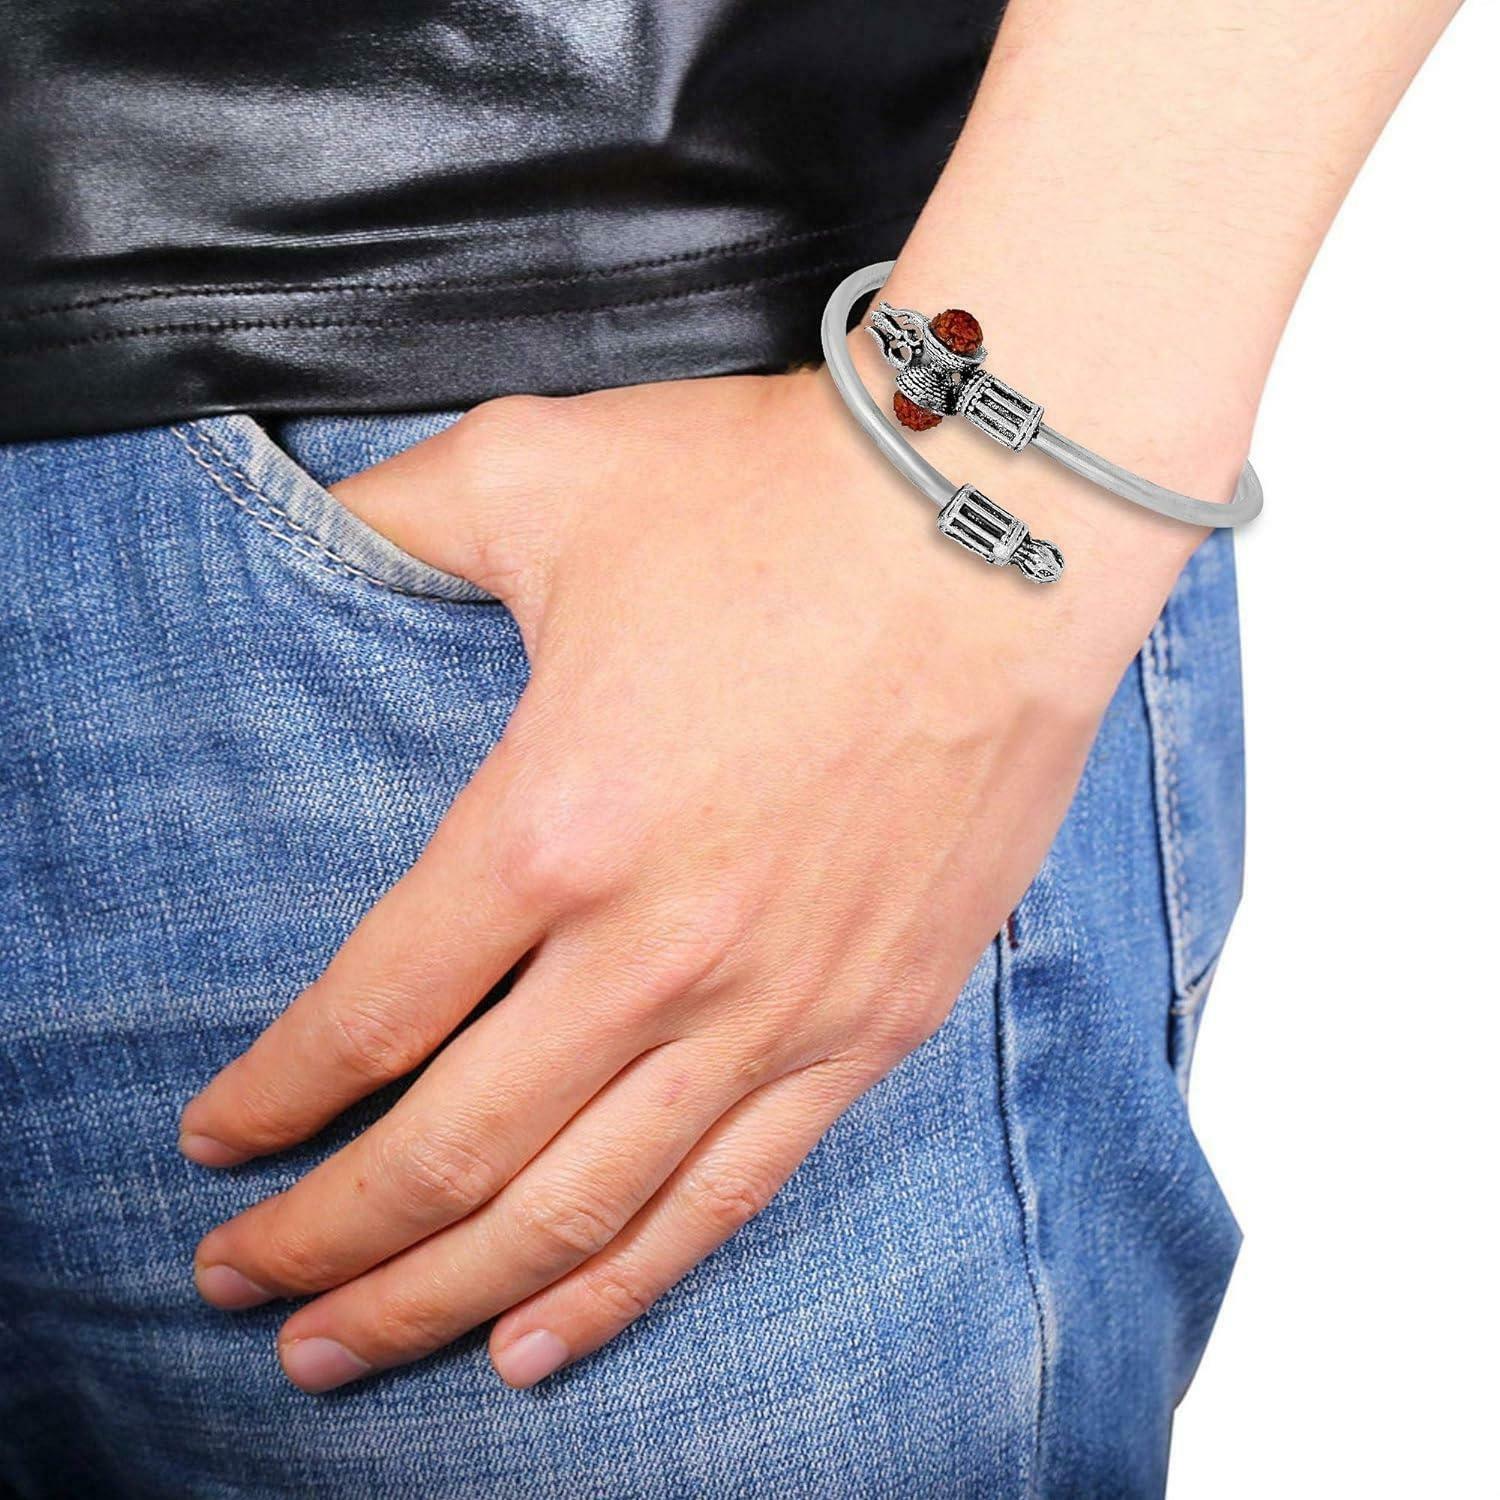
Morir Silver Plated For Women 1 0
Type: Necklaces & Pendants
Brand: MORIR
Price: Rs. 499
A classic piece of hand crafted silver oxidized mens kada with rudraksha trishul damroo - unique bracelet for men. beautiful silver oxidized lord shiva's trishul rudhraksh damru damroo trident traditional ethnic vintage style auspicious designer flexible cuff bracelet kada. ethnic uniquely crafted oxidized silver plated cuff bracelet is having auspicious rudraksha beads. this is a unisex bracelet so can be worn by both- male & female. a perfect gift for yourself and your loved ones.